Wavertree Town Hall

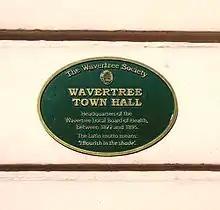
Plaque on the town hall

A local board of health was established to make improvements in Wavertree in June 1851 and, in the late 1860s, the board decided to commission purpose-built offices for the administration of the town.